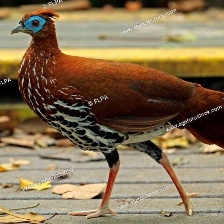
Species: CRESTED FIREBACK
Scientific name: LOPHURA IGNITA